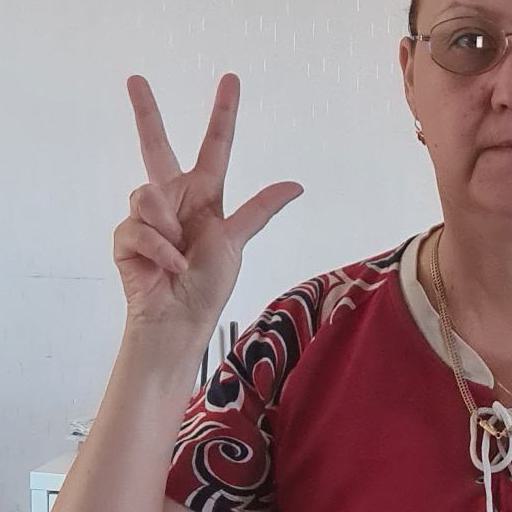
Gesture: three2